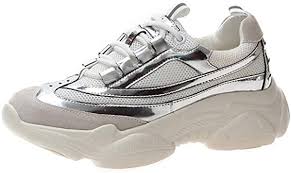
Waste category: shoes